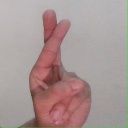
अक्षर: र